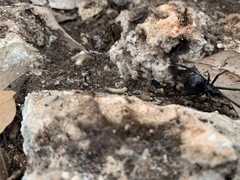
Species: Lactrodectus_hesperus